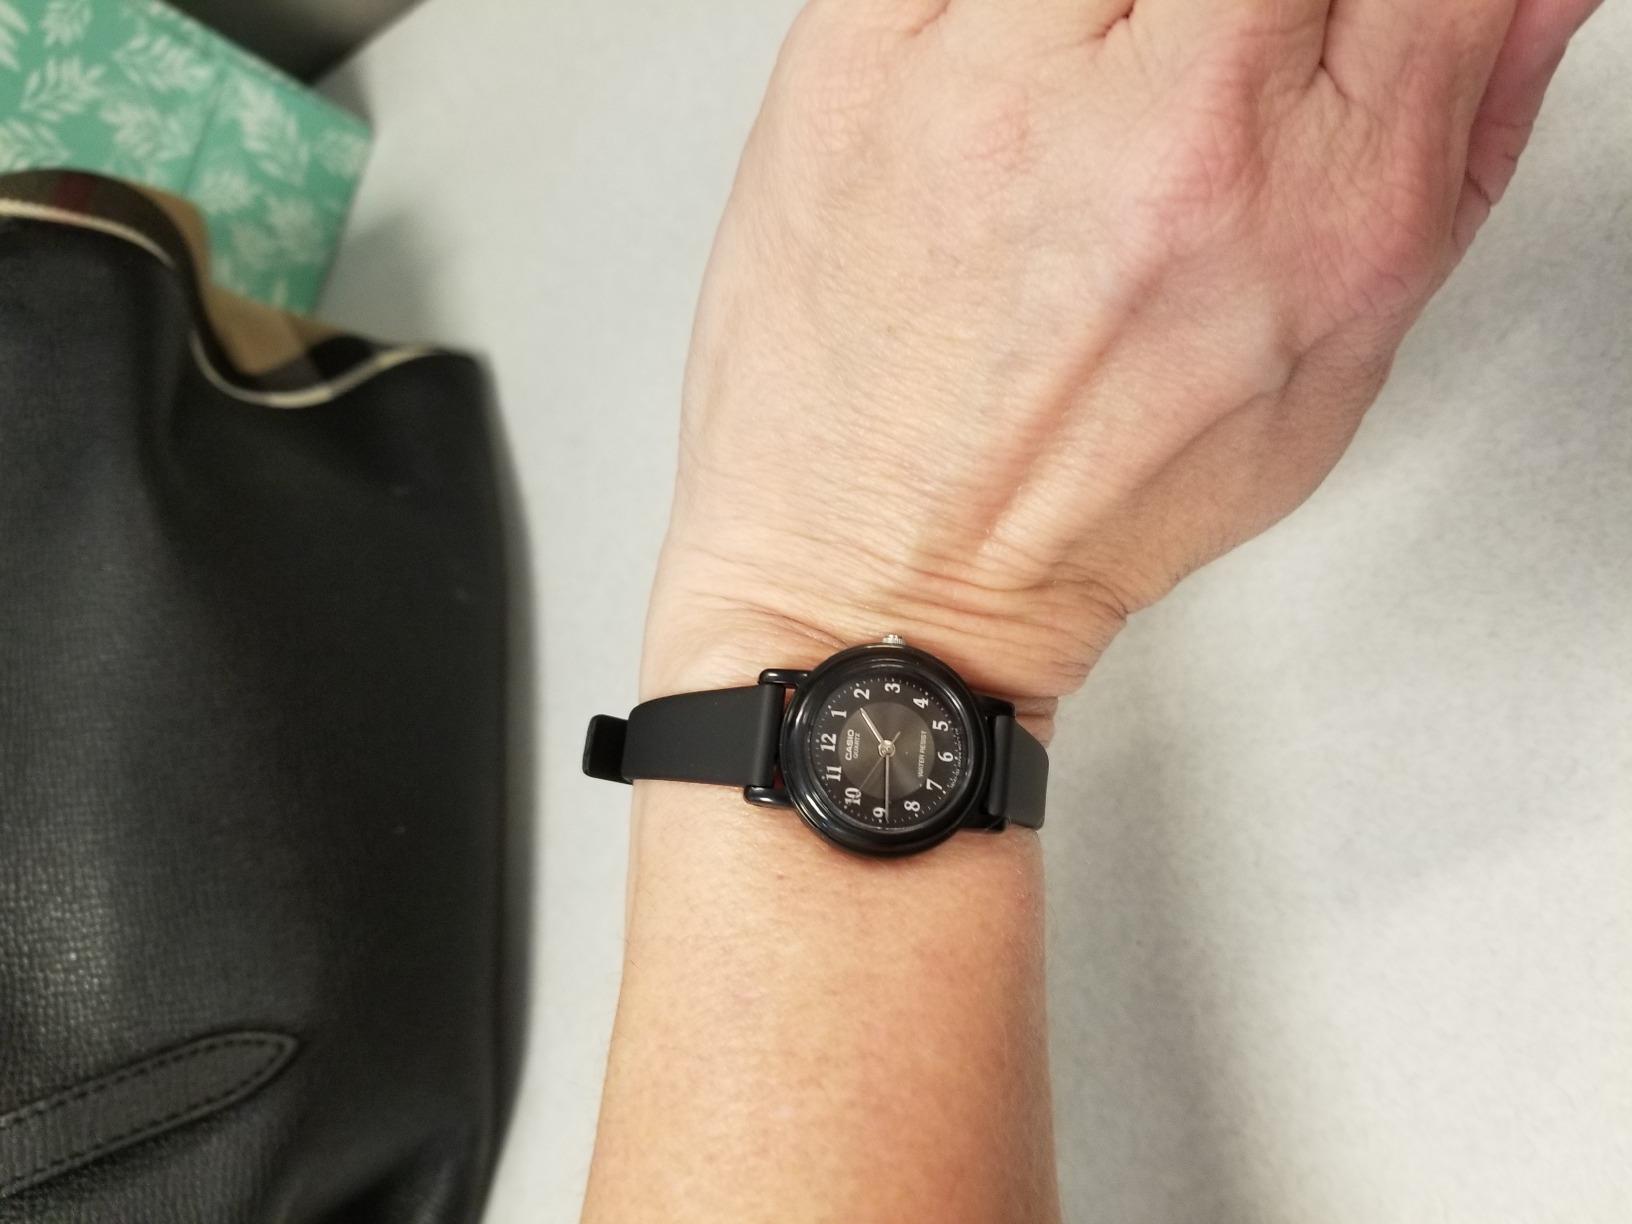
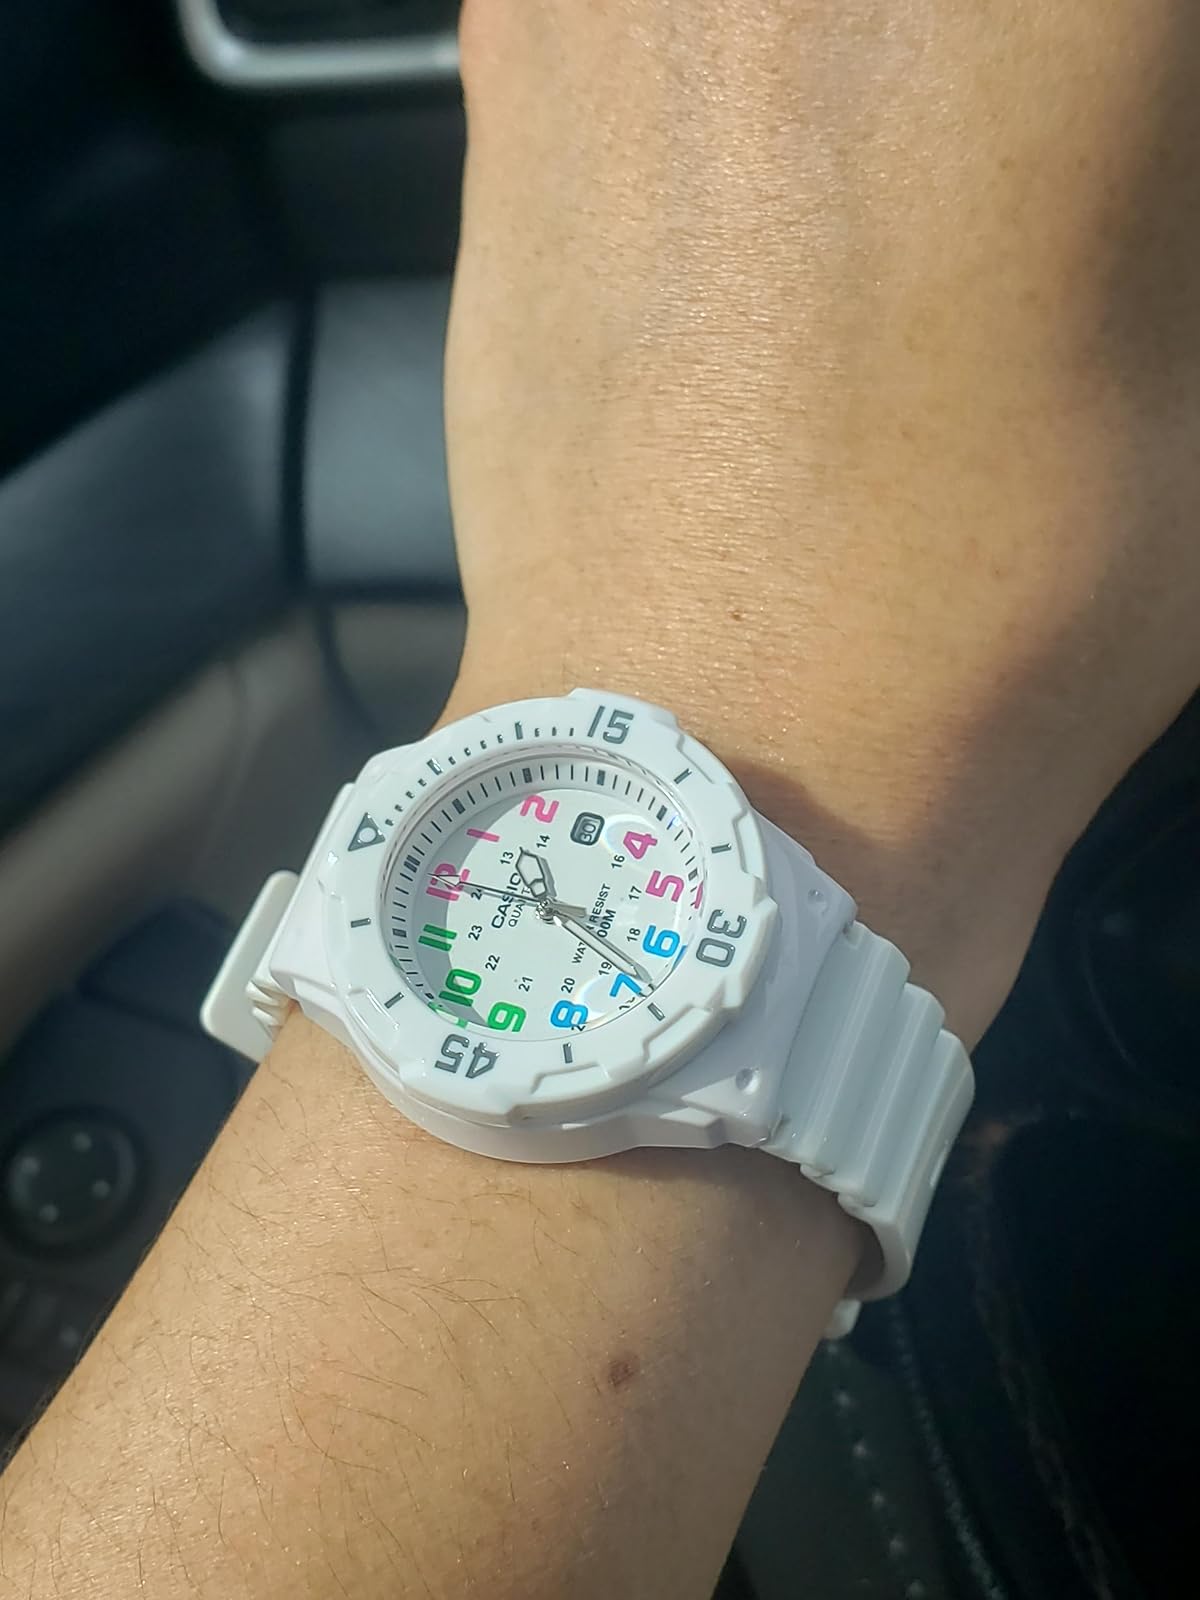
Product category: accessories_watch
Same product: no